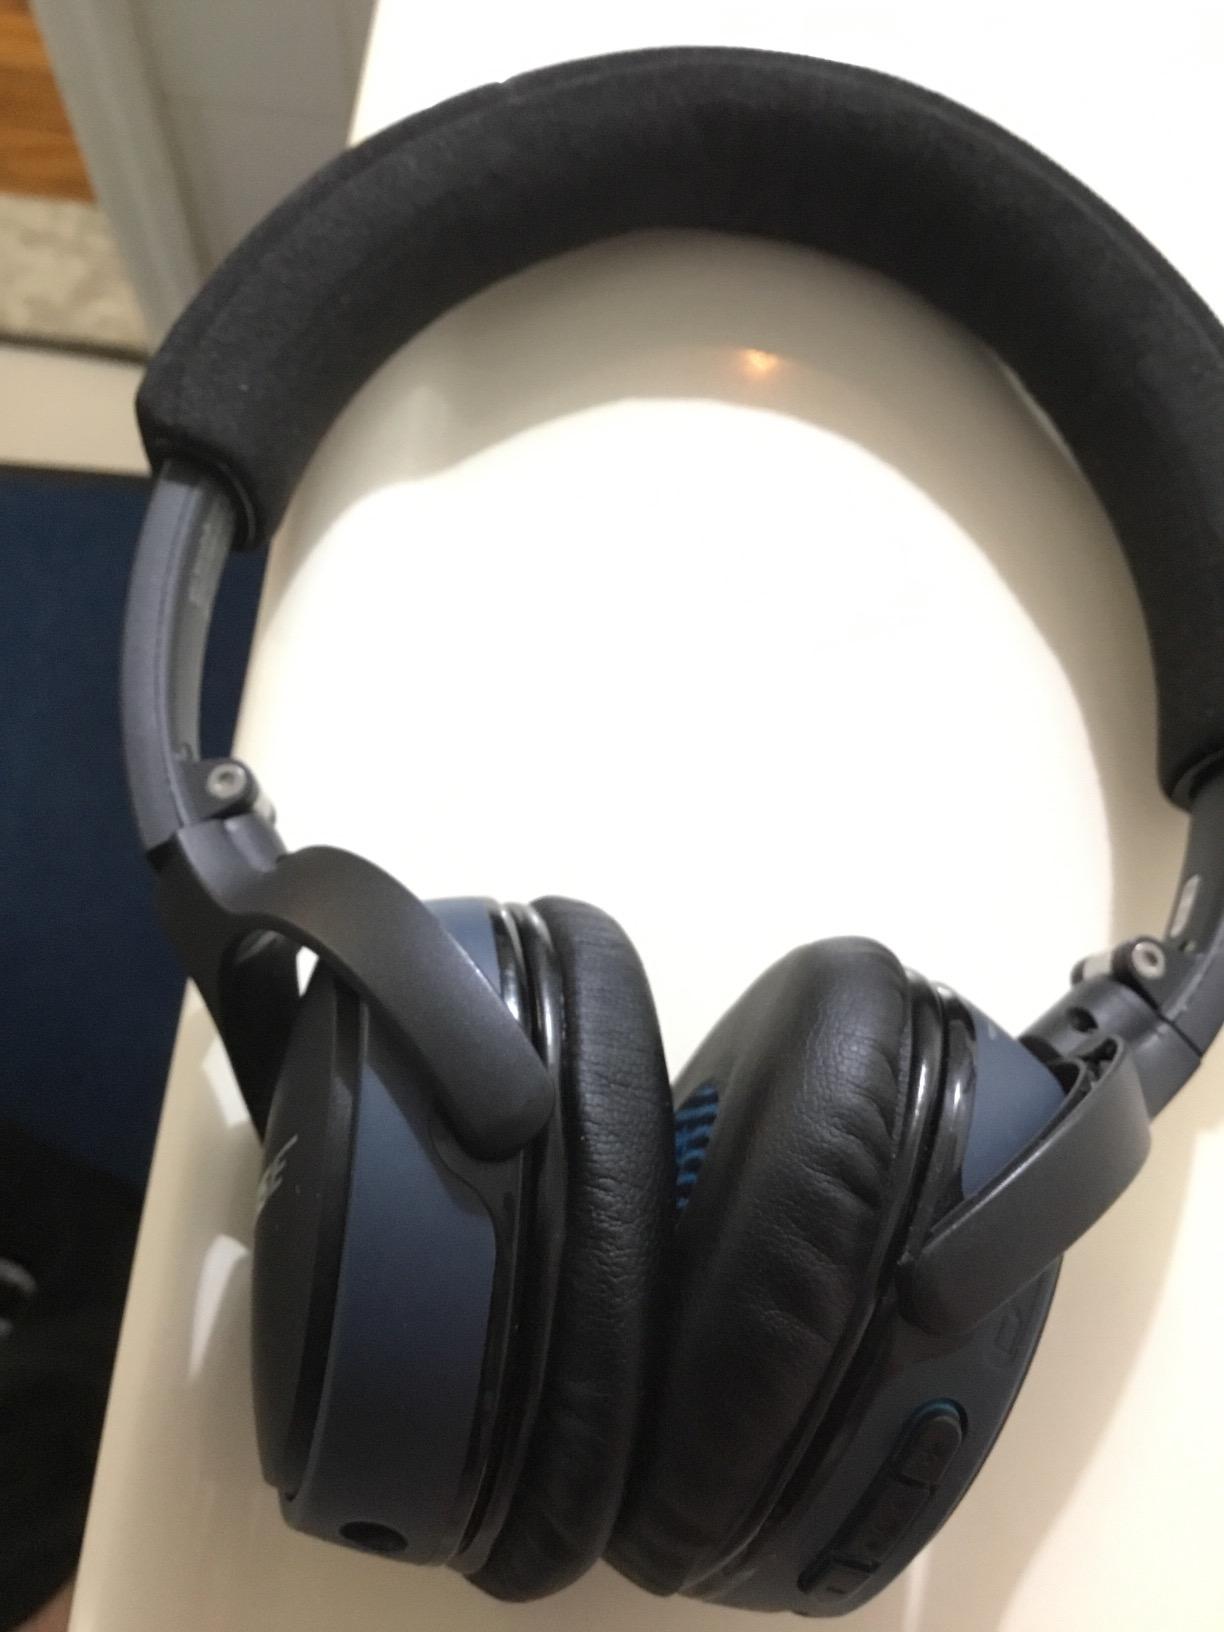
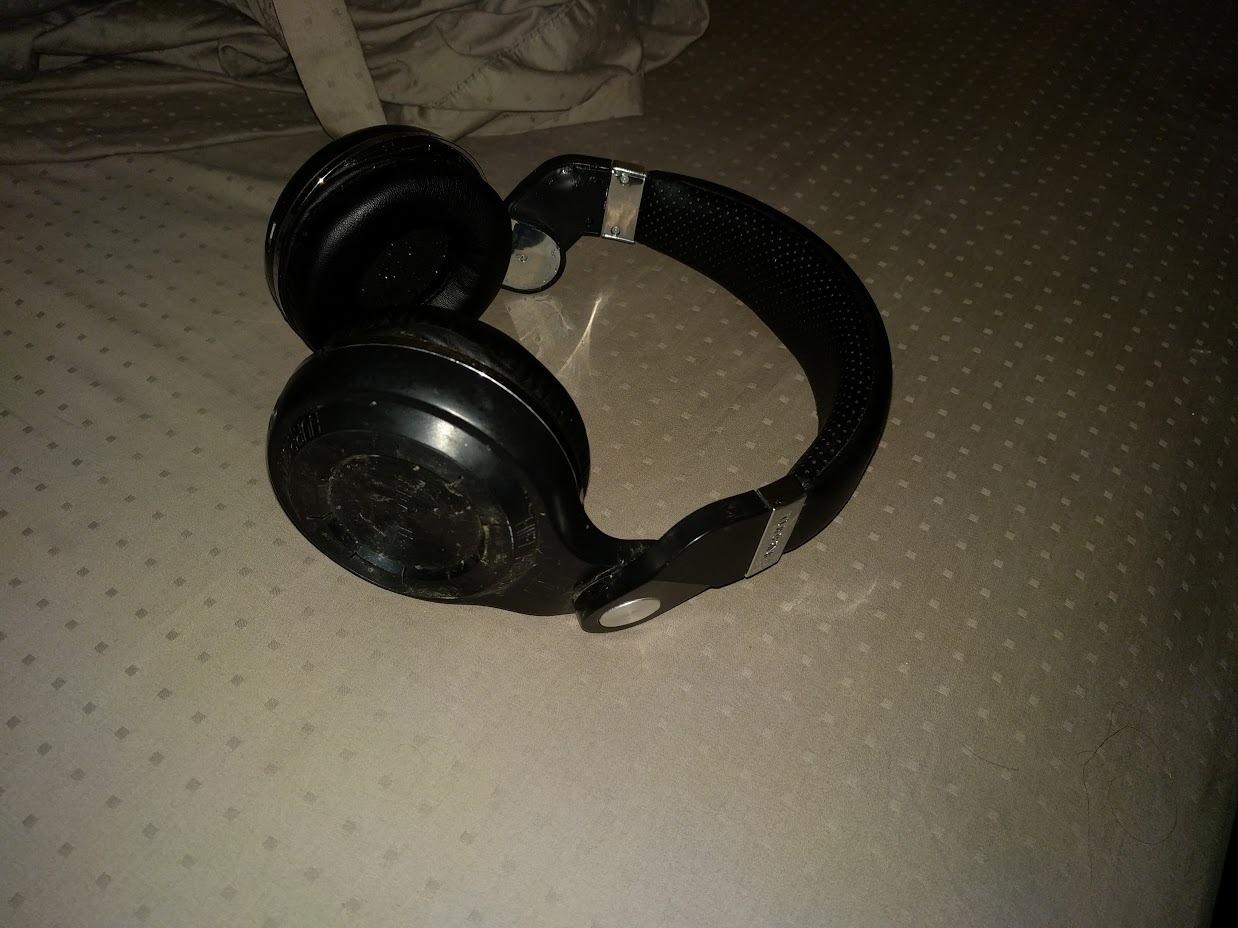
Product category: headphones
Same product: no